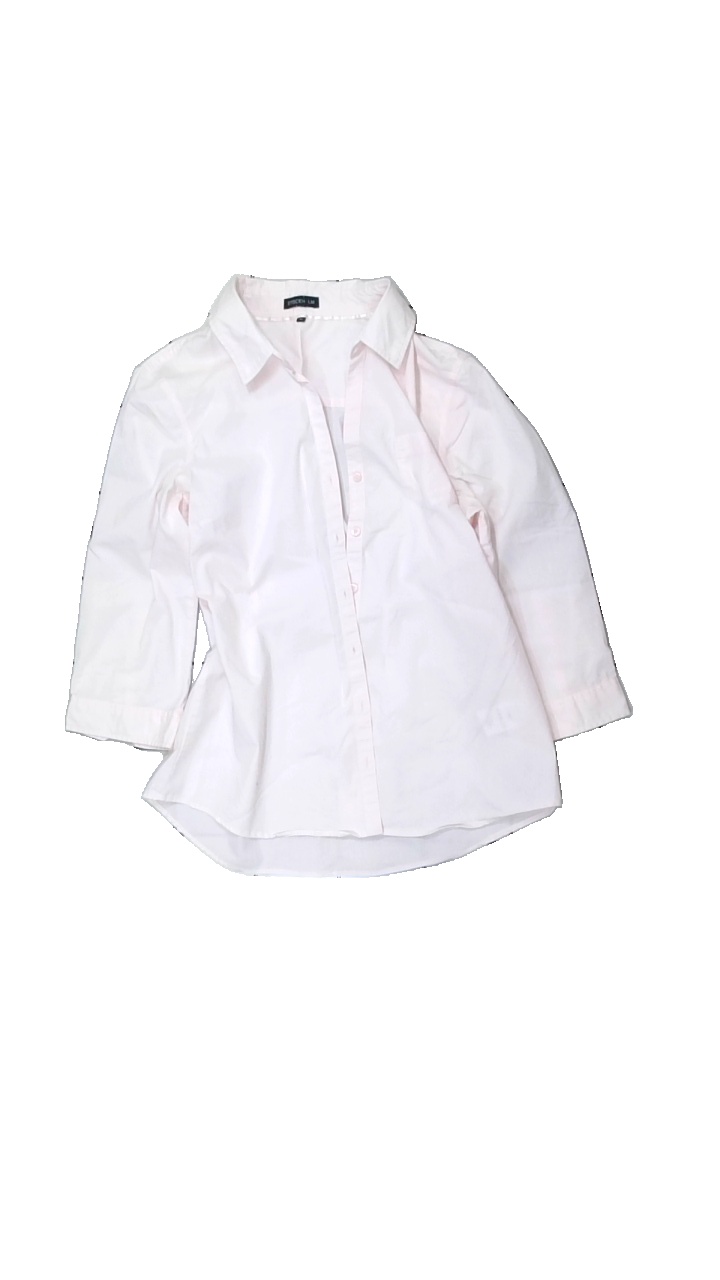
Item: Shirt (Ladies)
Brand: Stockhlm
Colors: Pink
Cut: Regular
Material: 75% cott 25% poly
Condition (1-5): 3
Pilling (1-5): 3
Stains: Minor
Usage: Export
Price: <50